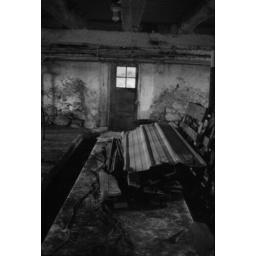
The inside of my grandma's old barn in Whitelaw. This is where the cows used to be milked.